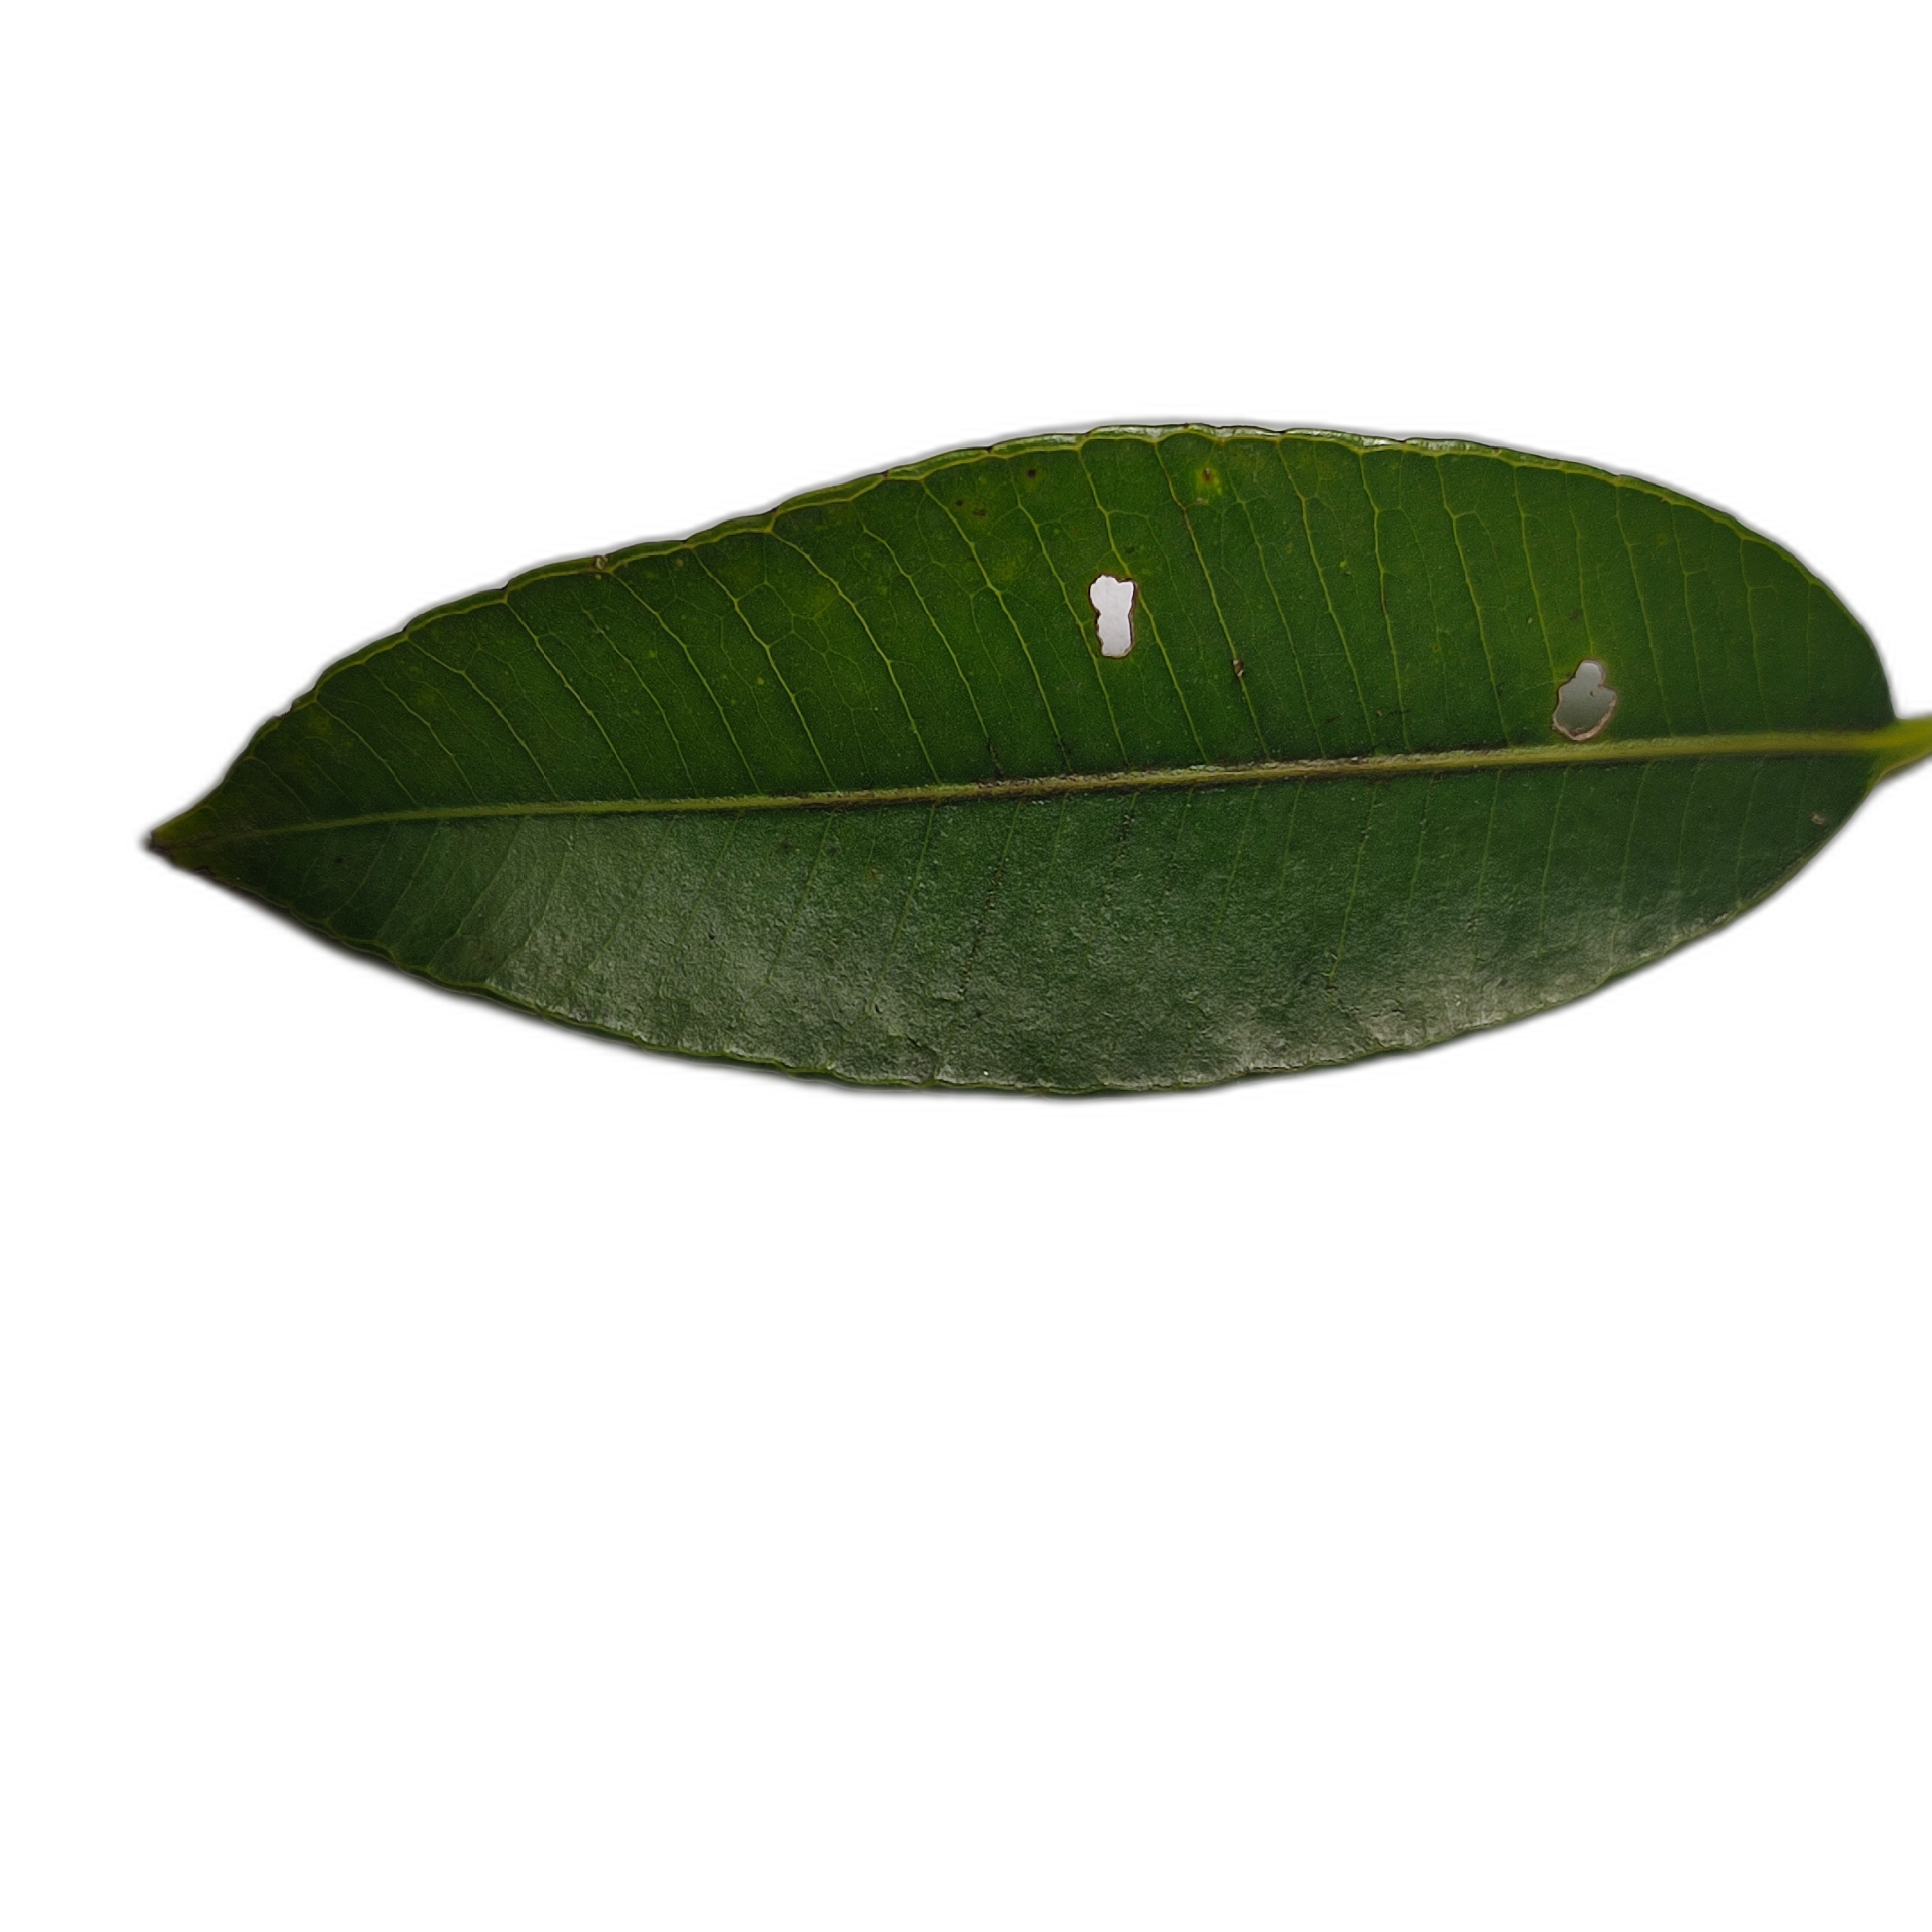
Label: not_healthy